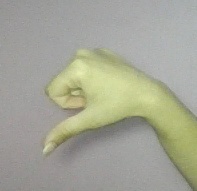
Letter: waw